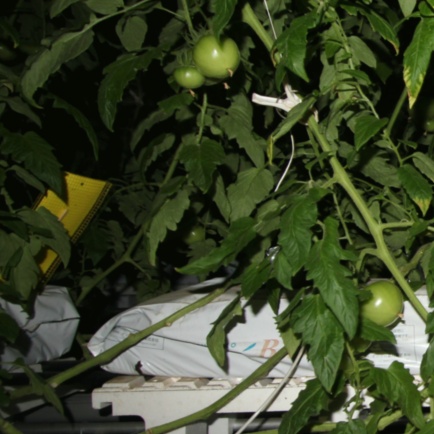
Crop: tomato